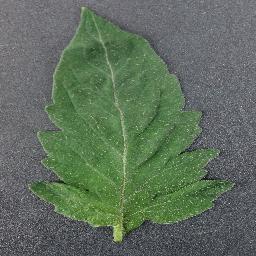
Label: Tomato___healthy